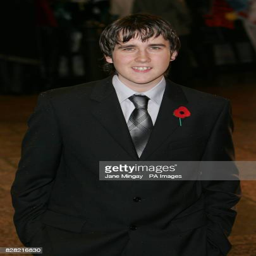
actor arrives at the world premiere